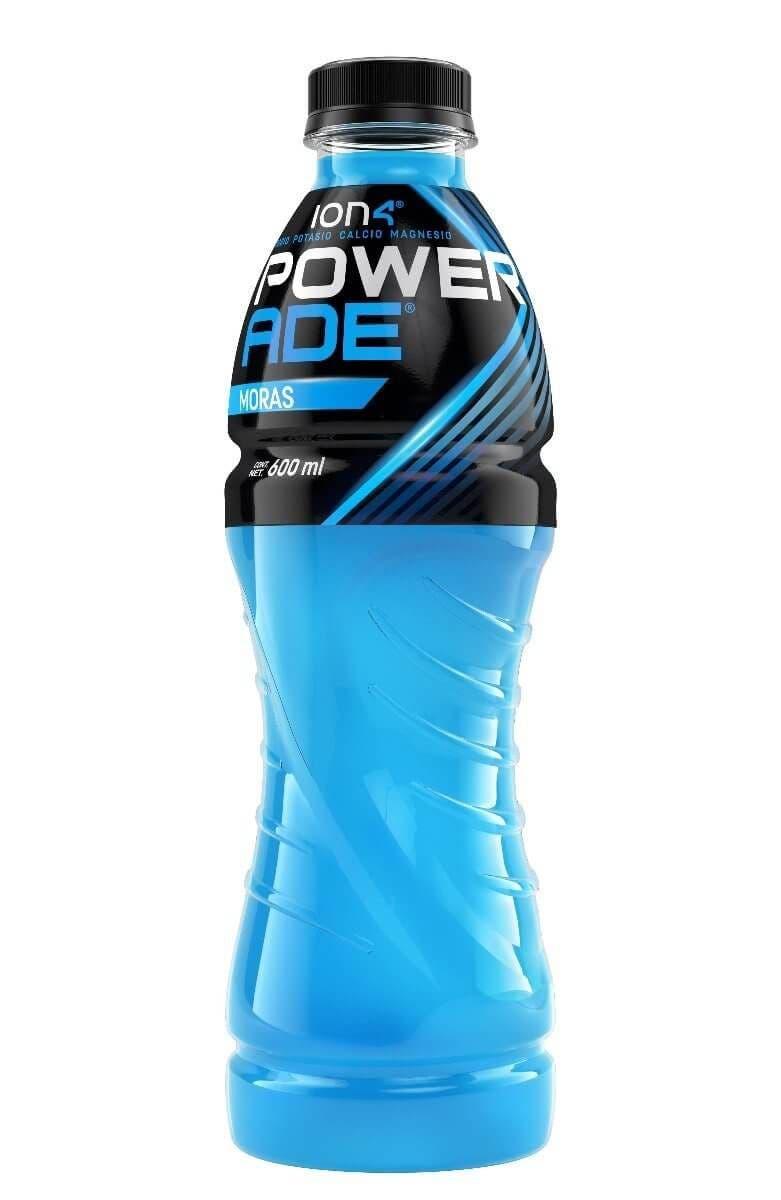
A Powerade Ion 4 Blackberry Flavor in a 600-mililiters plastic bottle